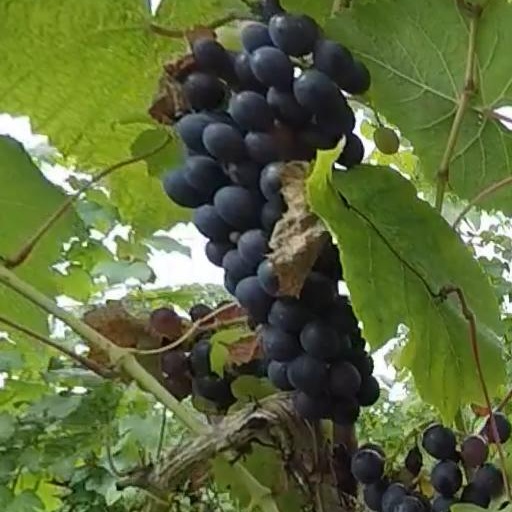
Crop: grape